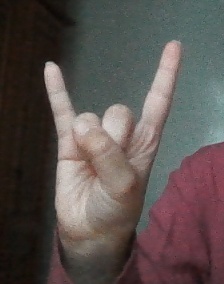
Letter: la